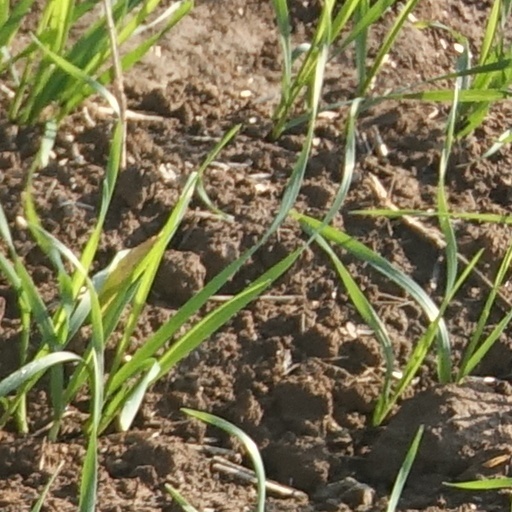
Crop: wheat